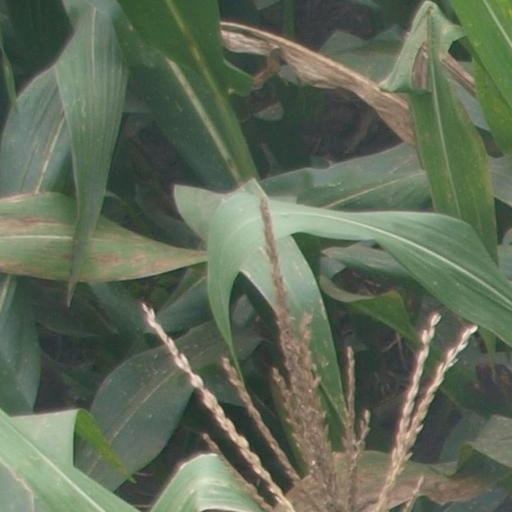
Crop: maize; corn